Louis XIV furniture

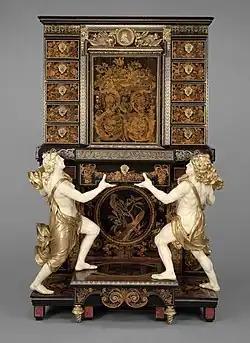
Cabinet on a stand by André-Charles Boulle (1675–80). Oak veneered with pewter, brass, tortoise shell, horn, ebony, ivory, and wood marquetry; bronze mounts; figures of painted and gilded oak; drawers of snakewood (J. Paul Getty Museum, Los Angeles)

The furniture of Louis XIV was massive and lavishly covered with sculpture and ornament of gilded bronze in the earlier part of the personal rule of King Louis XIV of France (1660–1690). After about 1690, thanks in large part to the furniture designer André Charles Boulle, a more original and delicate style appeared, sometimes known as Boulle work. It was based on the use of marquetry, the inlay of pieces of ebony and other rare woods, a technique first used in Florence in the 15th century, which was refined and developed by Boulle and others working for the King. Furniture was inlaid with thin plaques of ebony, copper, mother of pearl, and exotic woods of different colors in elaborate designs.